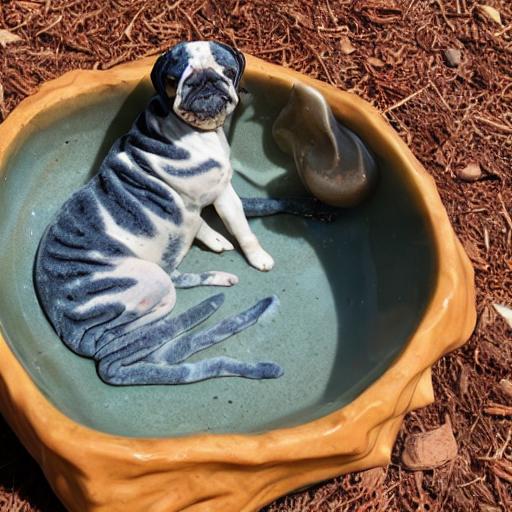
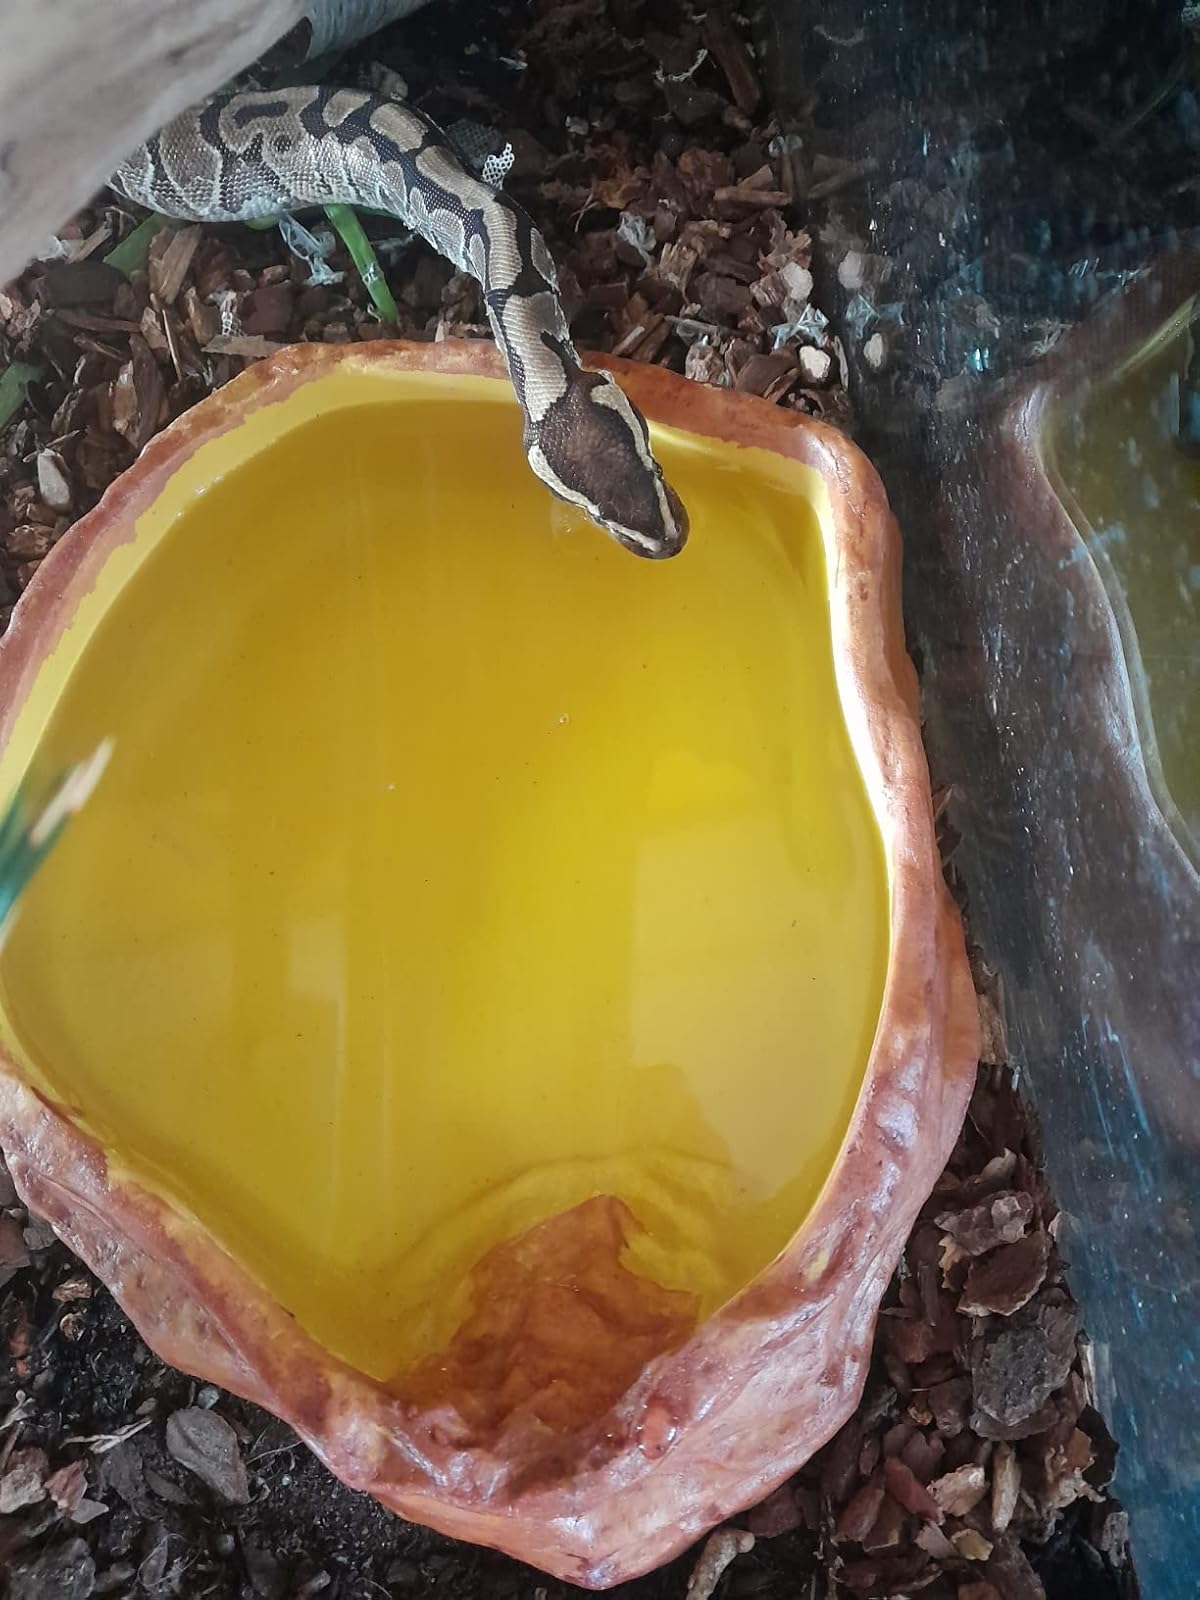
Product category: items_bowl
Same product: no